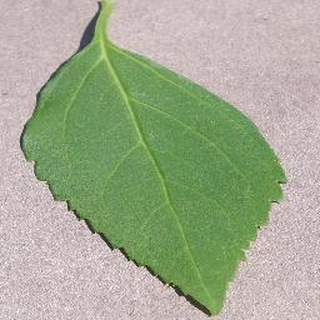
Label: healthy_cherry